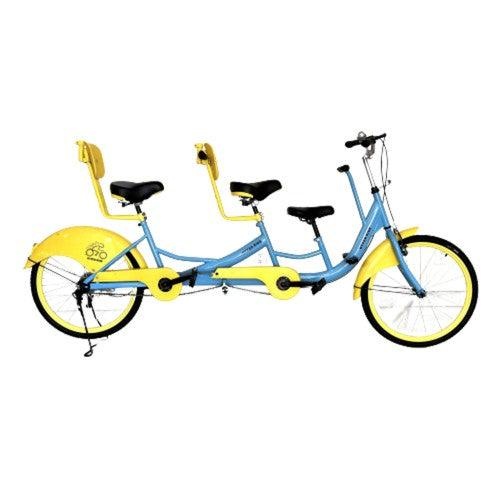
TOYTEXX 24 inch Wheels 2-Seat Tandem Bike with Child Seat Family Cruise Comfort Bicycle (Blue)
Comfortable saddle with backrest features excellent ergonomic design. Turn cycling into enjoyment and family bonding time. High load capacity, good abrasion resistance, smoother sliding, and more labor-saving riding Front foot pedal keeps a proper distance from the front wheel. The front wheels do not interfere with the feet when riding. Steel tandem frame gives a comfortable ride Product Size: 230 x 106 x 59 cm (L x H x W) Package Contents 1 x Tandem Bicycle Material: Steel Colour: Blue Wheel Size: 24 inch Brake: V Brake Product Size: 230 x 106 x 59 cm (L x H x W)
Brand: Toytexx Inc
Category: Sporting Goods > Outdoor Recreation > Cycling > Bicycles > Tandem Bikes